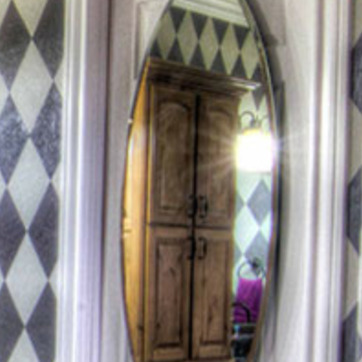
Material: mirror